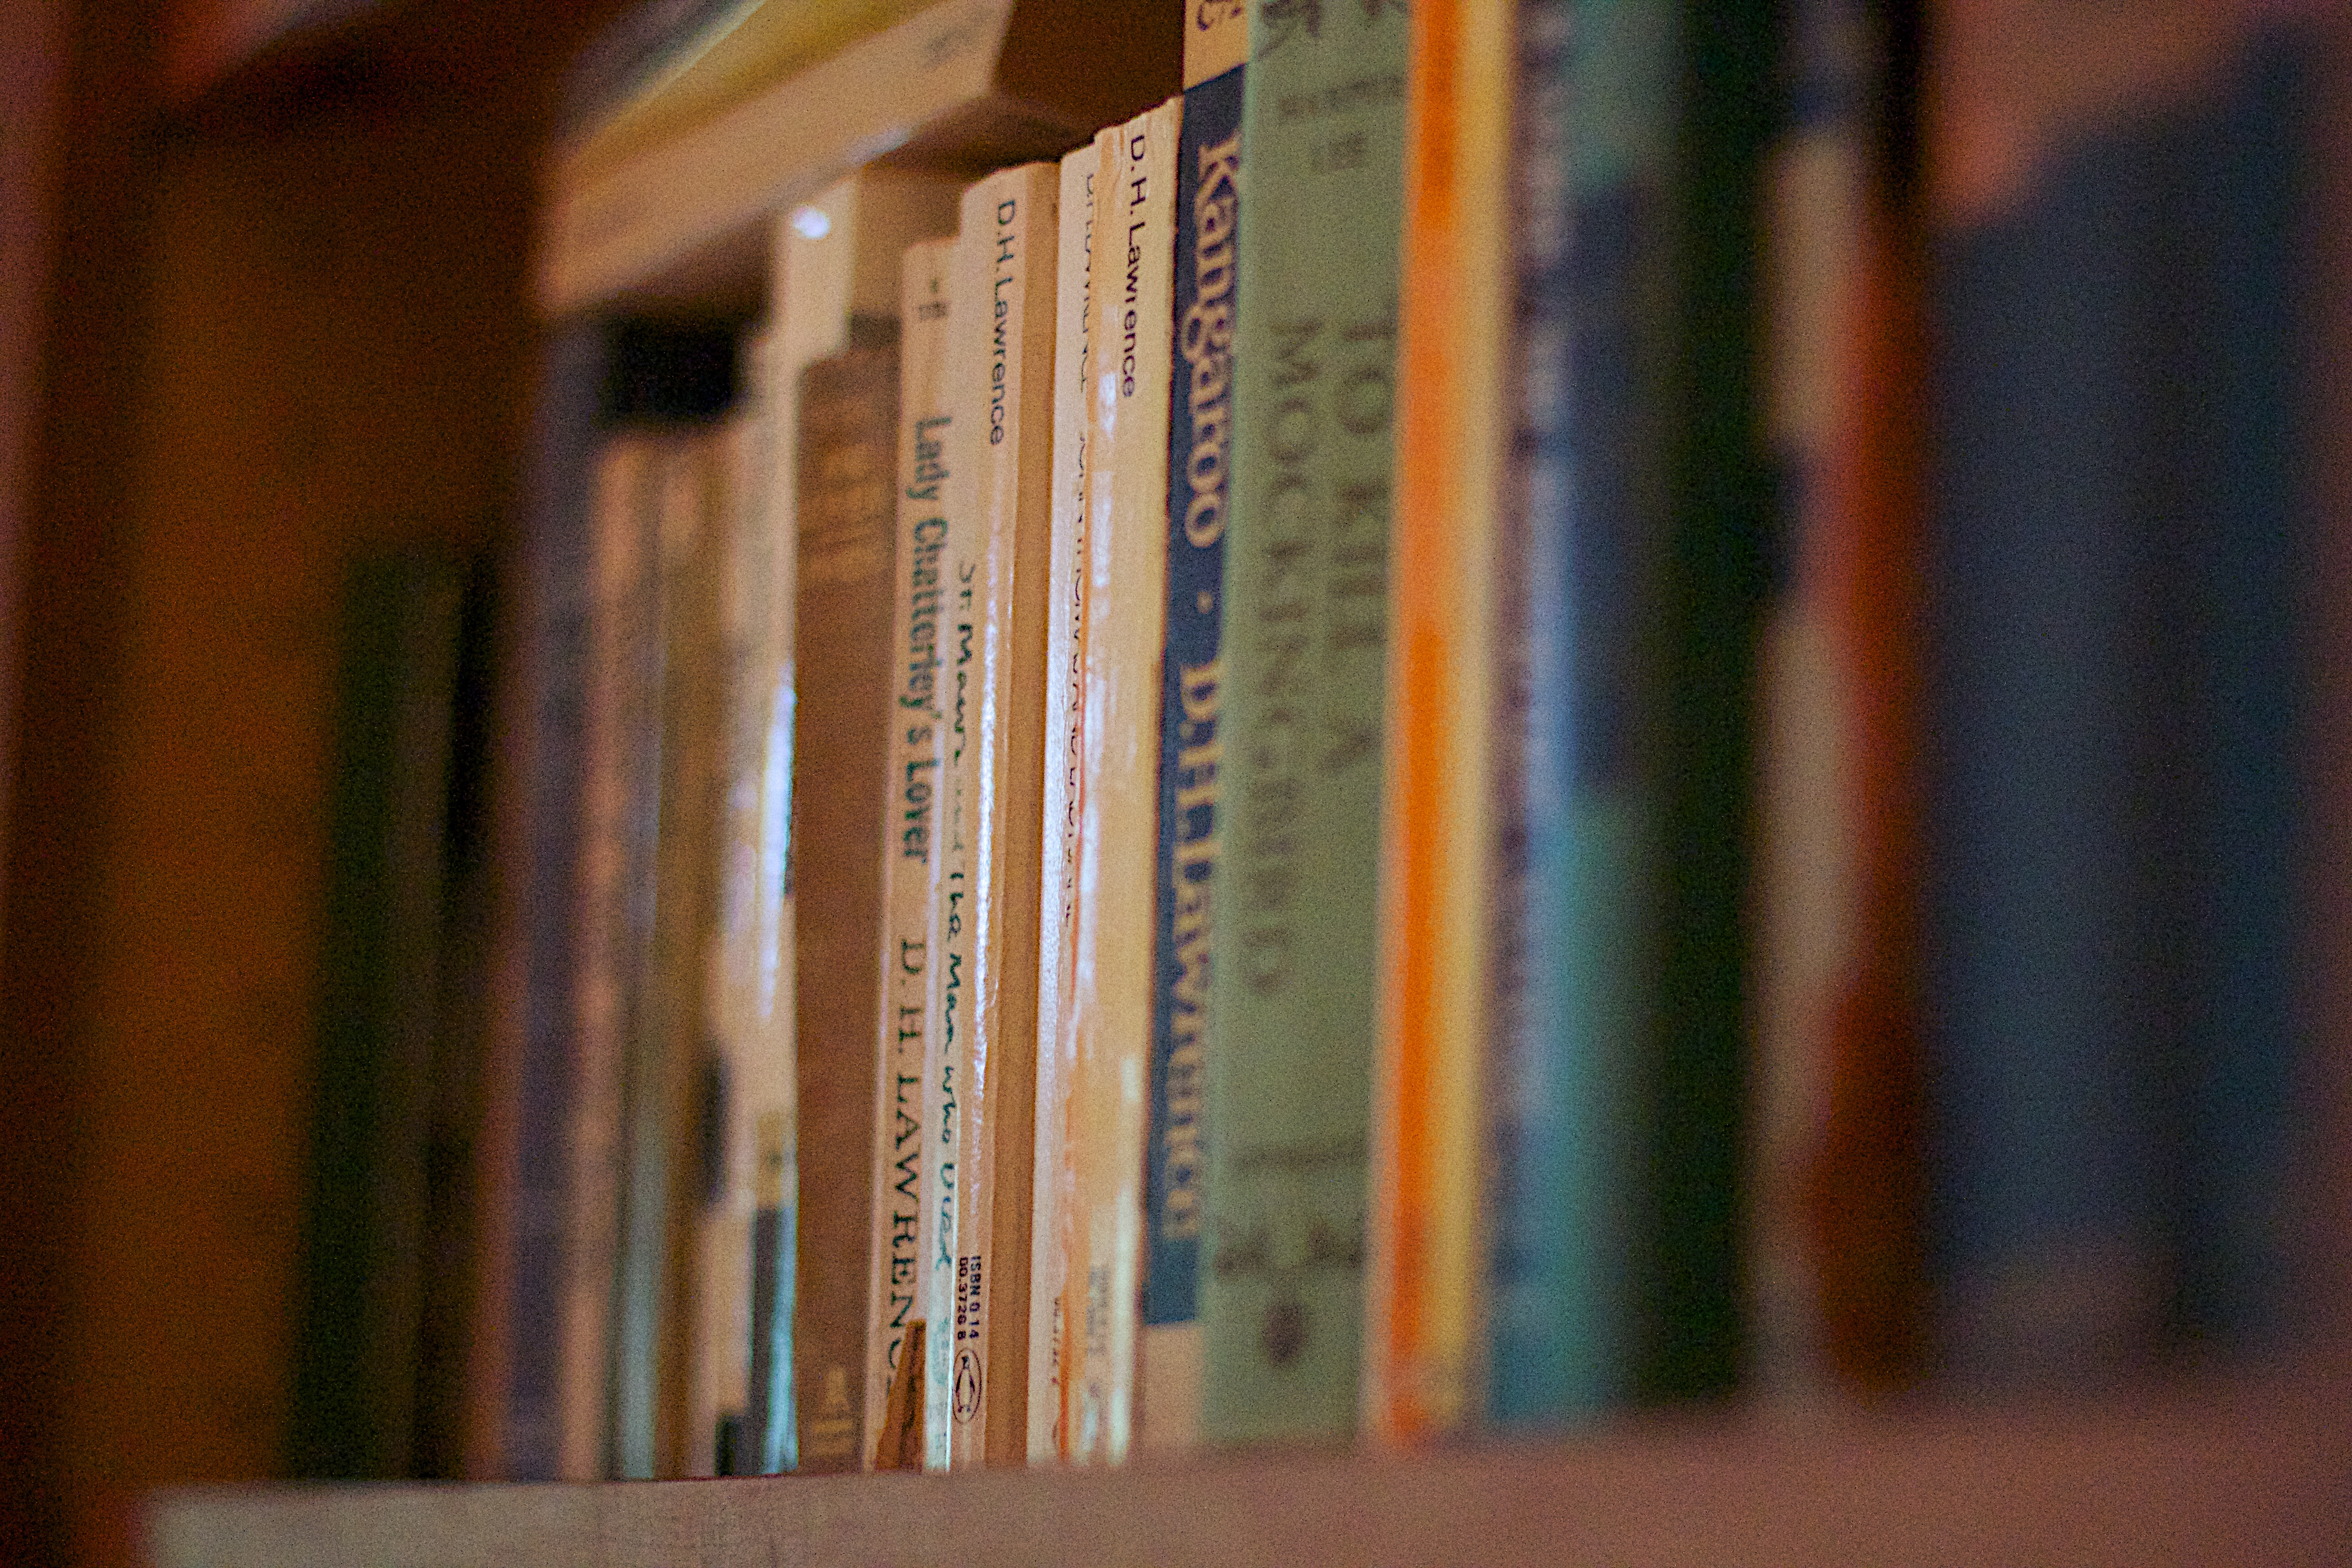
book, library, raildog